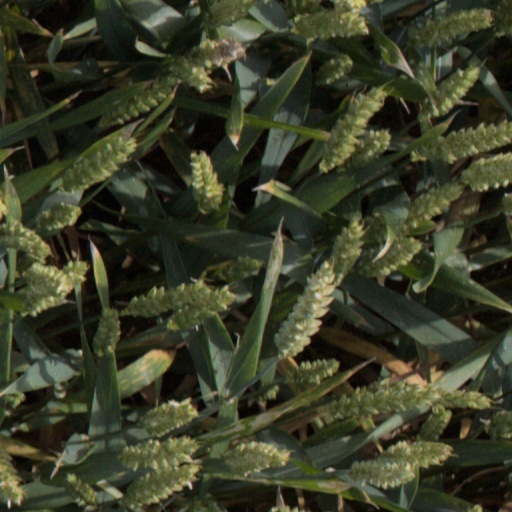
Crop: wheat